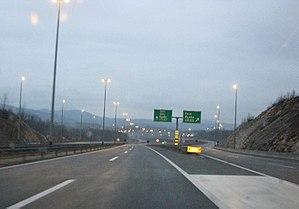
L'autoroute A1 est la plus longue autoroute de Croatie avec ses 465,5 kilomètres. Cette voie de circulation, en connectant Zagreb, la capitale du pays, à Split, la deuxième ville de Croatie, représente un couloir de circulation fondamental au niveau national. Sur le territoire croate, elle dessert de nombreuses agglomérations, permet l'accès à de grands parcs naturels ainsi qu'à des stations balnéaires de la côte Adriatique, elle revêt donc une importance majeure en matière de développement économique, surtout dans le domaine du tourisme. Encore inachevée dans sa partie orientale, l'autoroute est actuellement en cours de construction et devrait assurer la desserte du port de Ploče et de Dubrovnik.